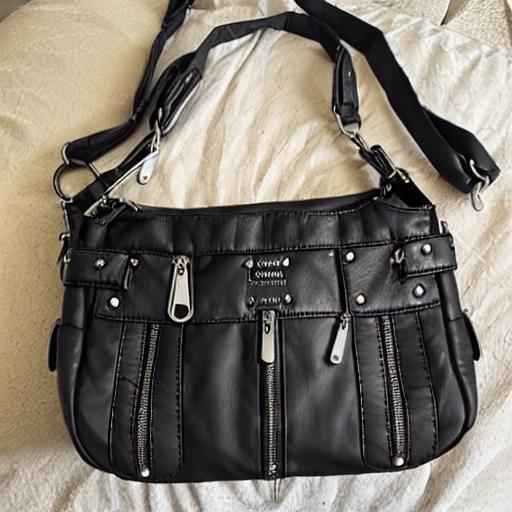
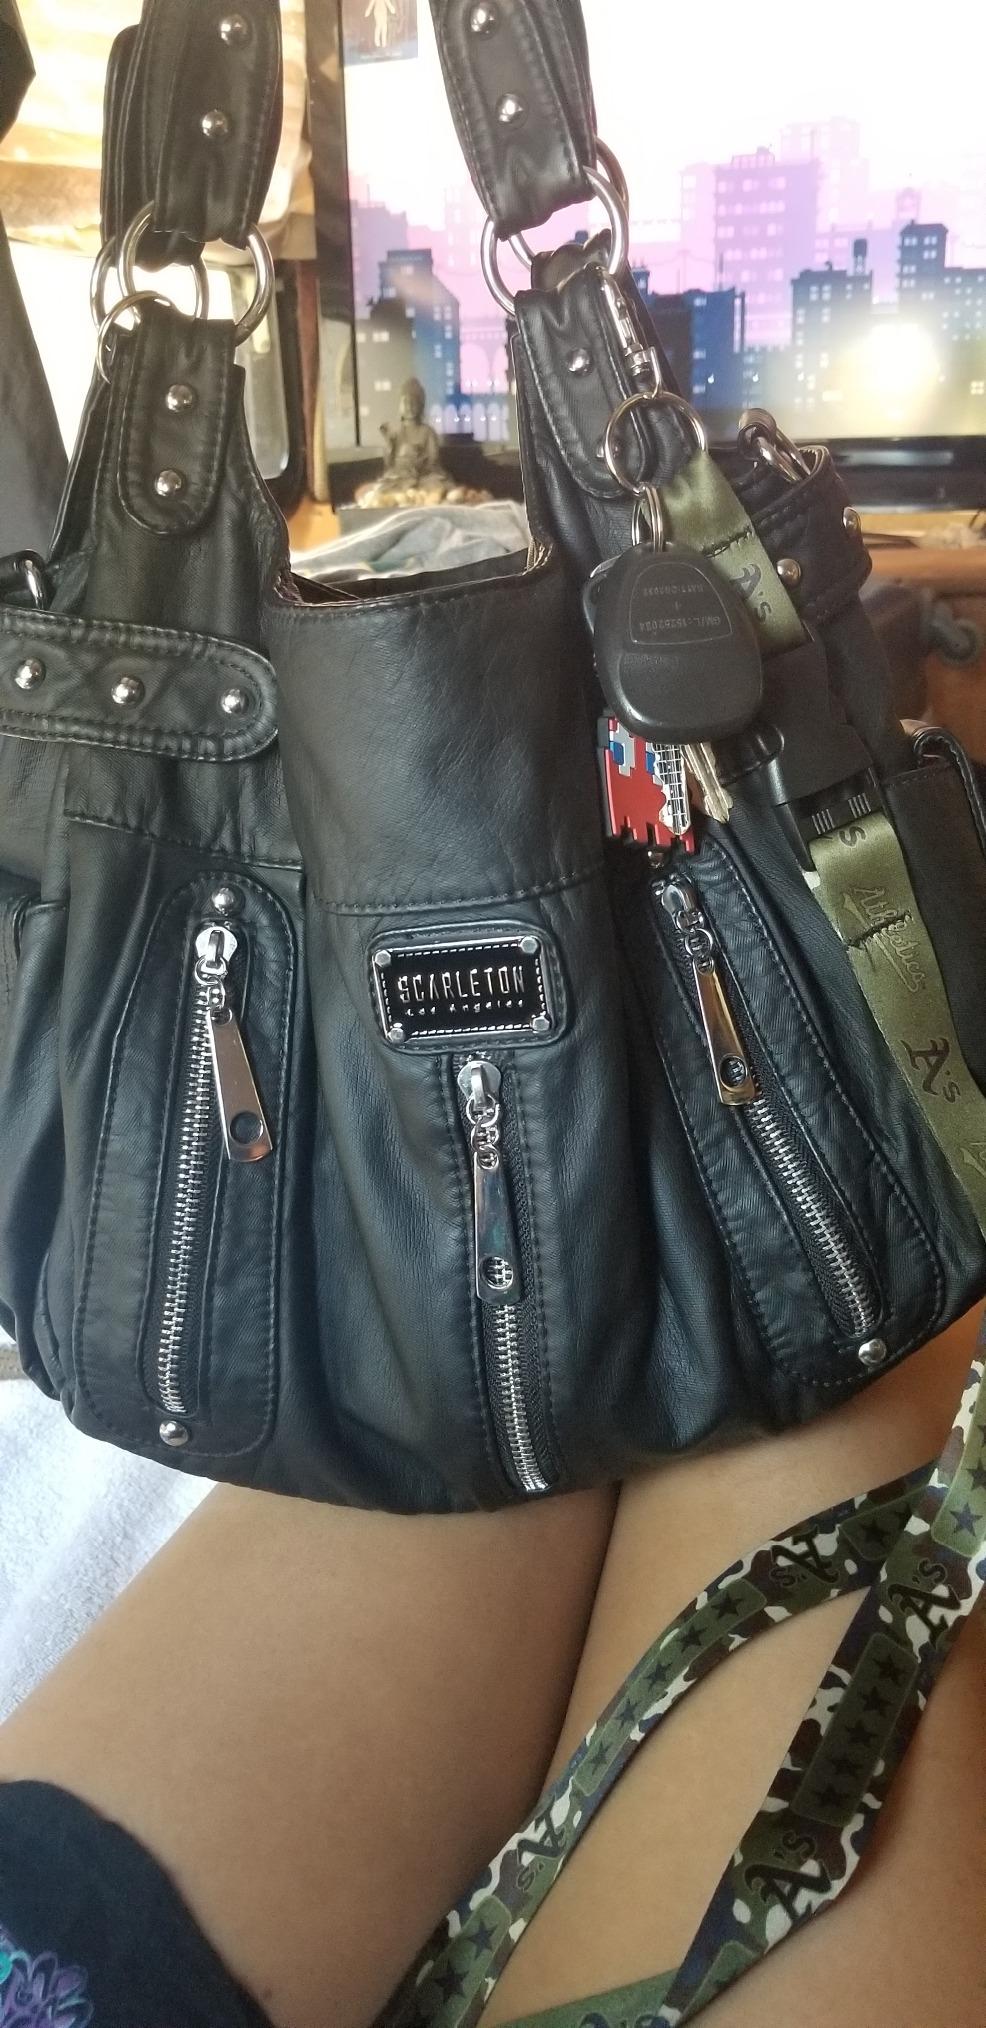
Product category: accessories_handbag
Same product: no